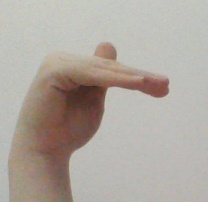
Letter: khaa